Pennsylvania Route 239

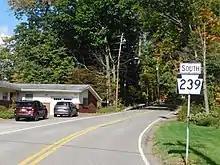
PA 239 southbound from PA 487 in Benton

PA 239 begins at an intersection with PA 93 (Berwick Hazleton Highway) in Nescopeck Township. The route progresses eastward through the rural areas east of Nescopeck as Hobbie Road, entering the small community of Briggsville, made up mostly of farms. After leaving Briggsville, PA 239 intersects with Wapwallopen Road, where the designation turns off of Hobbie Road and onto Wapwallopen Road. Now heading northward, the highway goes through a stretch of residential homes and soon into a long stretch of farmlands until the intersection with East Cherry Road, where PA 239 makes a gradual curve into woodlands surrounding Wapwallopen Creek. Paralleling the creek, the highway crosses some power lines and heads westward through dense forests until reaching a switchback turn and enters Wapwallopen. At the intersection with River Road, PA 239 turns eastward and enters the short downtown of Wapwallopen. Through Wapwallopen, the highway turns northward, passing the rural community and paralleling the nearby Susquehanna River and Norfolk Southern's Sunbury Line. PA 239 heads northward through a mix of woods and fields until following the riverbank of the Susquehanna and the railroad tracks directly. PA 239 soon gains the designation of Pond Hill Road and enters the community of Mocanaqua. The highway passes through mostly residences on the eastern side of the community before darting west on Main Street, which soon turns to the north again. PA 239 continues on Main Street until passing under the Sunbury Line and crossing the Susquehanna River into the community of Dogtown, where it intersects with US 11.